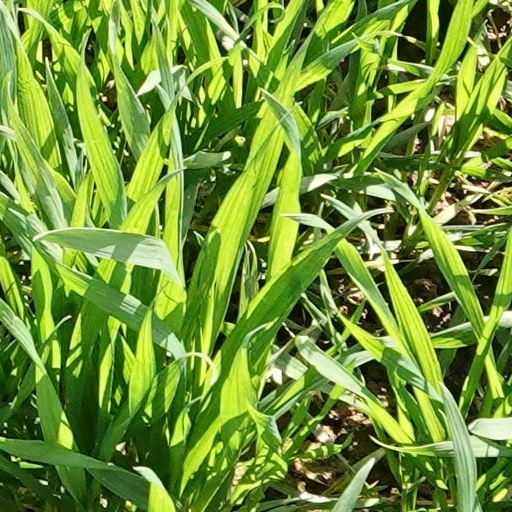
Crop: wheat